Portland Streetcar

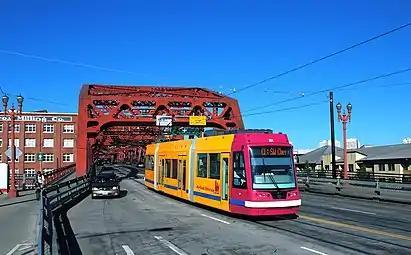
Car 021, the first production-series United Streetcar vehicle, crossing the Broadway Bridge on the CL Line.

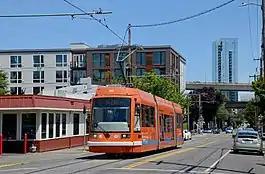
Car 002, one of the five cars that opened the system in 2001, on NW Northrup Street at 19th Avenue, which is on that 2001-opened route section

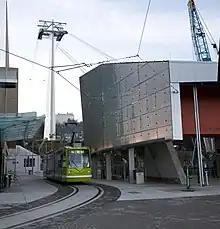
The Portland Streetcar passing by the lower station for the Portland Aerial Tram

The streetcars are a Czech design, and the first ten – which is all cars purchased before 2009 – were built in the Czech Republic and shipped to the United States complete. Streetcars added to the fleet after the first ten were built in the U.S. by United Streetcar, to basically the same design. All have a low-floor center section between the trucks, and at one door on each side they are equipped with a MAX-like bridge plate—a short ramp that extends from the vehicle doorway—to allow wheelchair access. Compared to MAX cars they are shorter and narrower, a result of having to run in mixed traffic on neighborhood streets, alongside parked automobiles. The cars are lighter than those used by MAX, allowing cheaper, less-intense track construction. Furthermore, couplers on the streetcars are hidden behind bumper skirts and only used to move disabled units back to the yard.